William Buckley (convict)

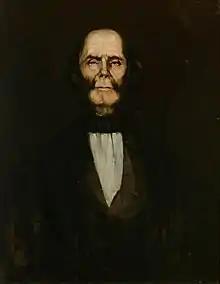
William Buckley, State Library Victoria, <a href="http%3A//search.slv.vic.gov.au/permalink/f/1cl35st/SLV_VOYAGER1664332">H30879

William Buckley (born 1776–1780died 30 January 1856), also known as the "wild white man", was an English bricklayer, and served in the military until 1802, when he was convicted of theft. He was then transported to Australia, where he helped construct buildings for the fledgling penal settlement at Port Phillip Bay in what is now Victoria, Australia.